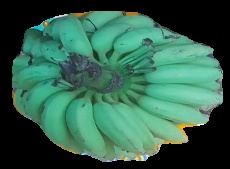
Variety: elakki-bale
Grade: grade2